Kopp Verlag

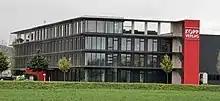
Kopp Verlag in 2019

Founded by the former policeman Jochen Kopp, the company ships up to 25,000 books per day and has about 80 employees, according to its own account.